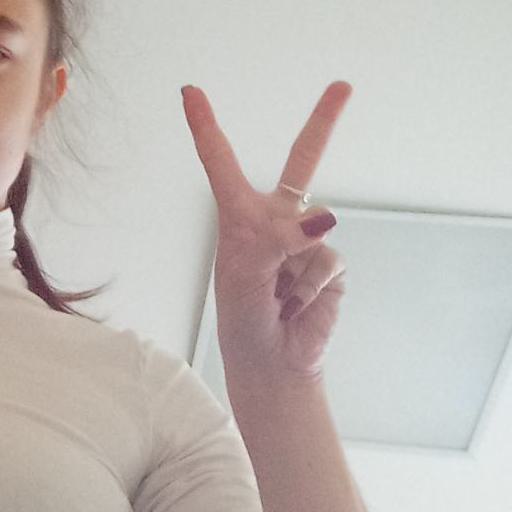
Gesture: peace